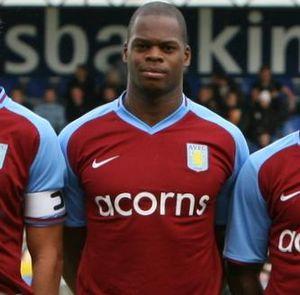
Marlon Anderson Harewood, né le 25 août 1979 à Hampstead, Londres, est un footballeur anglais.